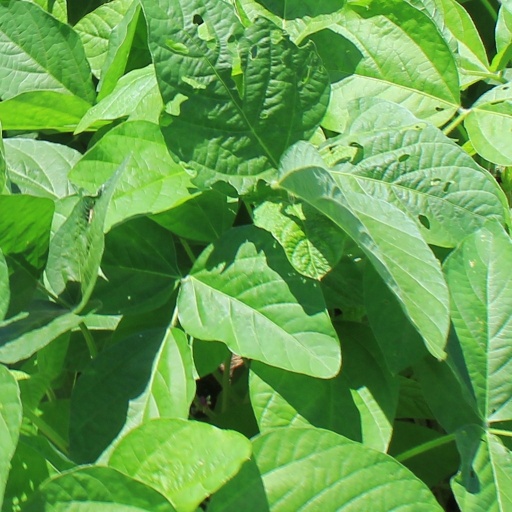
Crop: soybean